History of state education in Queensland

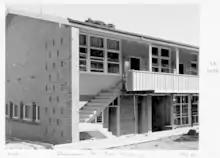
Cavendish Road State High School,1959

Until 1963, the endpoint of primary education in Queensland was the Scholarship examination, which selected students for entry into a secondary school. Particularly from the 1930s, this examination came under increasing criticism. Many educators believed that because some teachers treated Scholarship passes as their main goal, the examination unduly restricted the content and methods of primary education. Others felt that the examination limited the opportunities of many children to receive a secondary education. In the late 1950s and early 1960s increasingly rapid social change encouraged the Department to free schools from the bonds of the Scholarship examination, and the Government's plan, after 1957, to make secondary education freely available to all children removed the need for the examination.